Scouting in Colorado

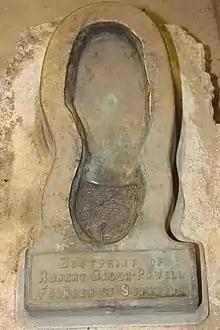
BP Boot Print - Peaceful Valley

The Greater Colorado Council, previously named Denver Area Council, of the Boy Scouts of America is headquartered in Lakewood, Colorado, and supports Scouting units and youth in an area of central Colorado from Arapahoe and Adams Counties east to the Continental Divide.